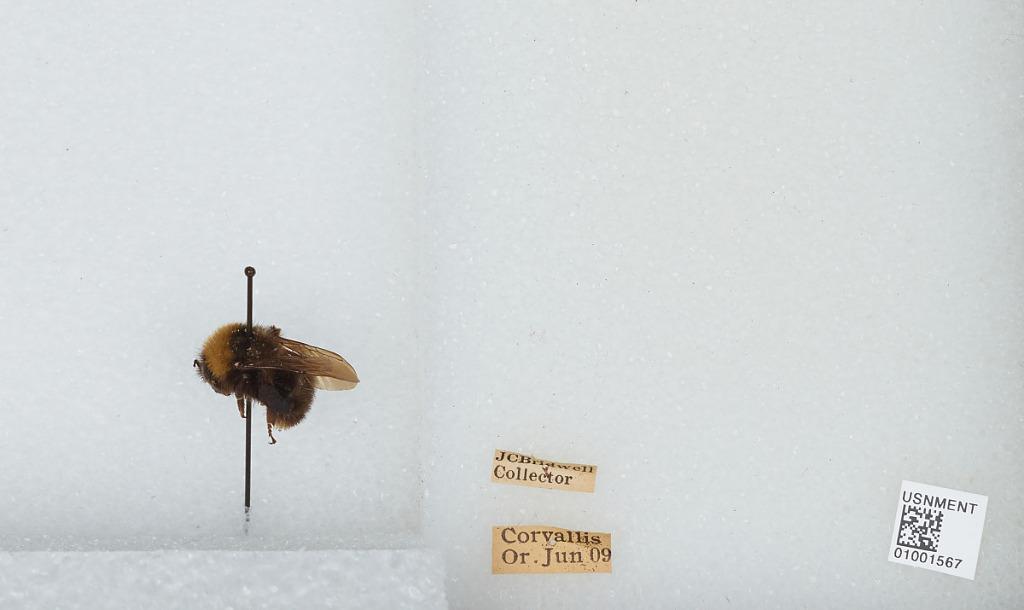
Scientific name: Bombus (Fervidobombus) californicus Smith
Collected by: J. Bridwell
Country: United States
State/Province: Oregon
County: Benton
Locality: Corvallis
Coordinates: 44.5667, -123.283